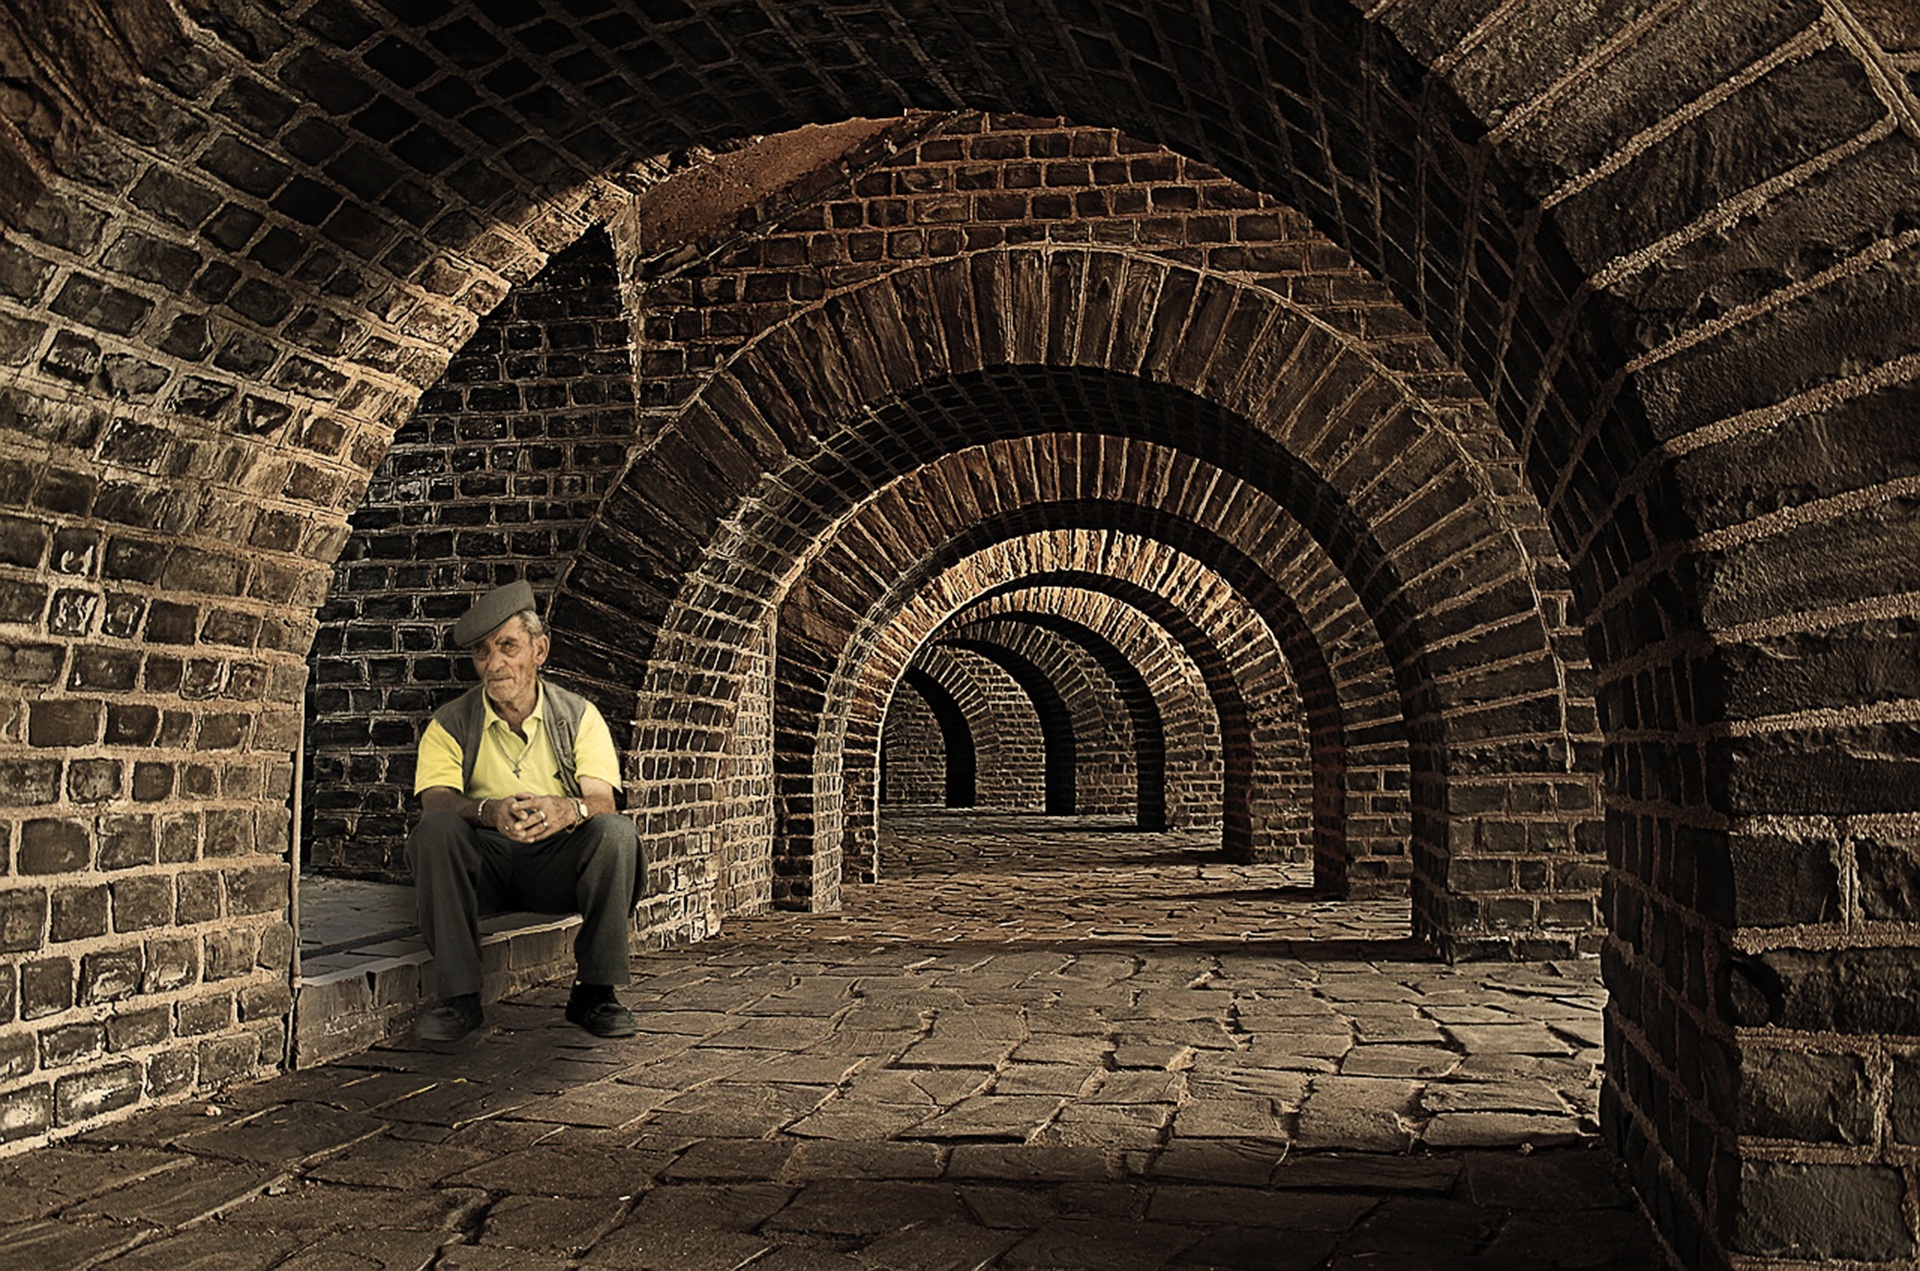
man, person, architecture, old, alley, wall, alone, tunnel, male, arch, shadow, brick, one, mysterious, temple, ruins, infrastructure, symmetry, vault, middle ages, crypt, urban area, ancient history